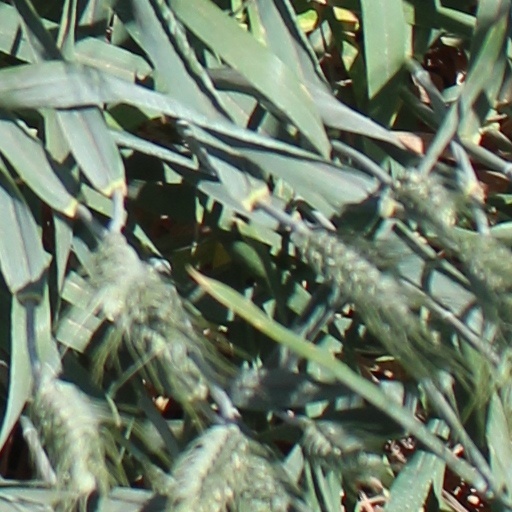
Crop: wheat